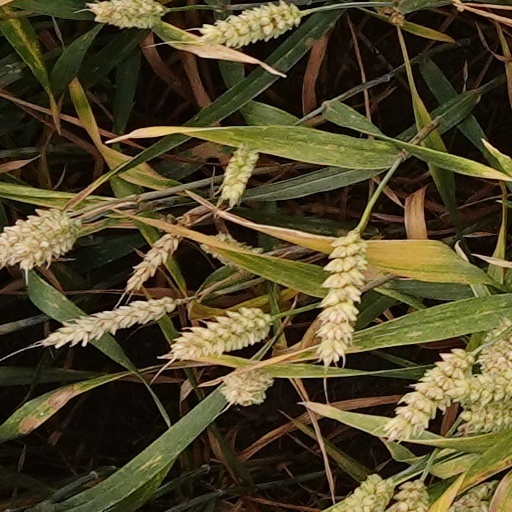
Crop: wheat